Pothundi Dam

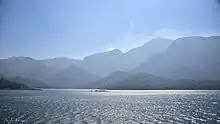
View of the Surrounding hills and the reservoir from atop the dam.

The dam is an earth-filled structure built to a height of and a length of . The gross storage capacity of the reservoir is and the live storage, excluding dead storage, is . It has a spillway section to route the designed flood discharge. The irrigation component of the project, completed in 1971, consists of a long right bank canal and an left bank canal, which provides irrigation to an area of in the Chittur and Alathur taluks. In view of favorable soil conditions, the irrigation practice under this project is a rice-based system in the Palghat plains. The storage from the reservoir is also utilized to the extent of for providing drinking water supply to Nemmara and Ayalure villages.